Qantas Flights 7 and 8

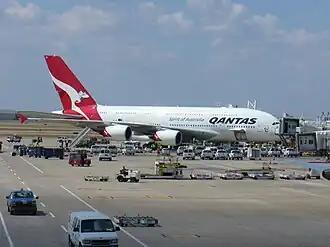
Special livery sported on the inaugural A380 service (VH-OQL)

Qantas began operating the Sydney-Dallas route—designated Flight 7 outbound and Flight 8 returning—on 16 May 2011. The route was initially flown 4 times weekly, but was upgraded to daily service on 1 July 2012. Flight 7, from Sydney to Dallas, flew non-stop in 15 hr 25 min. Due to strong headwinds, Flight 8 could not be flown non-stop and flew from Dallas to Brisbane Airport before returning to Sydney. Flights 7 & 8 were operated with a Boeing 747-400ER aircraft from 2011 until 28 September 2014.